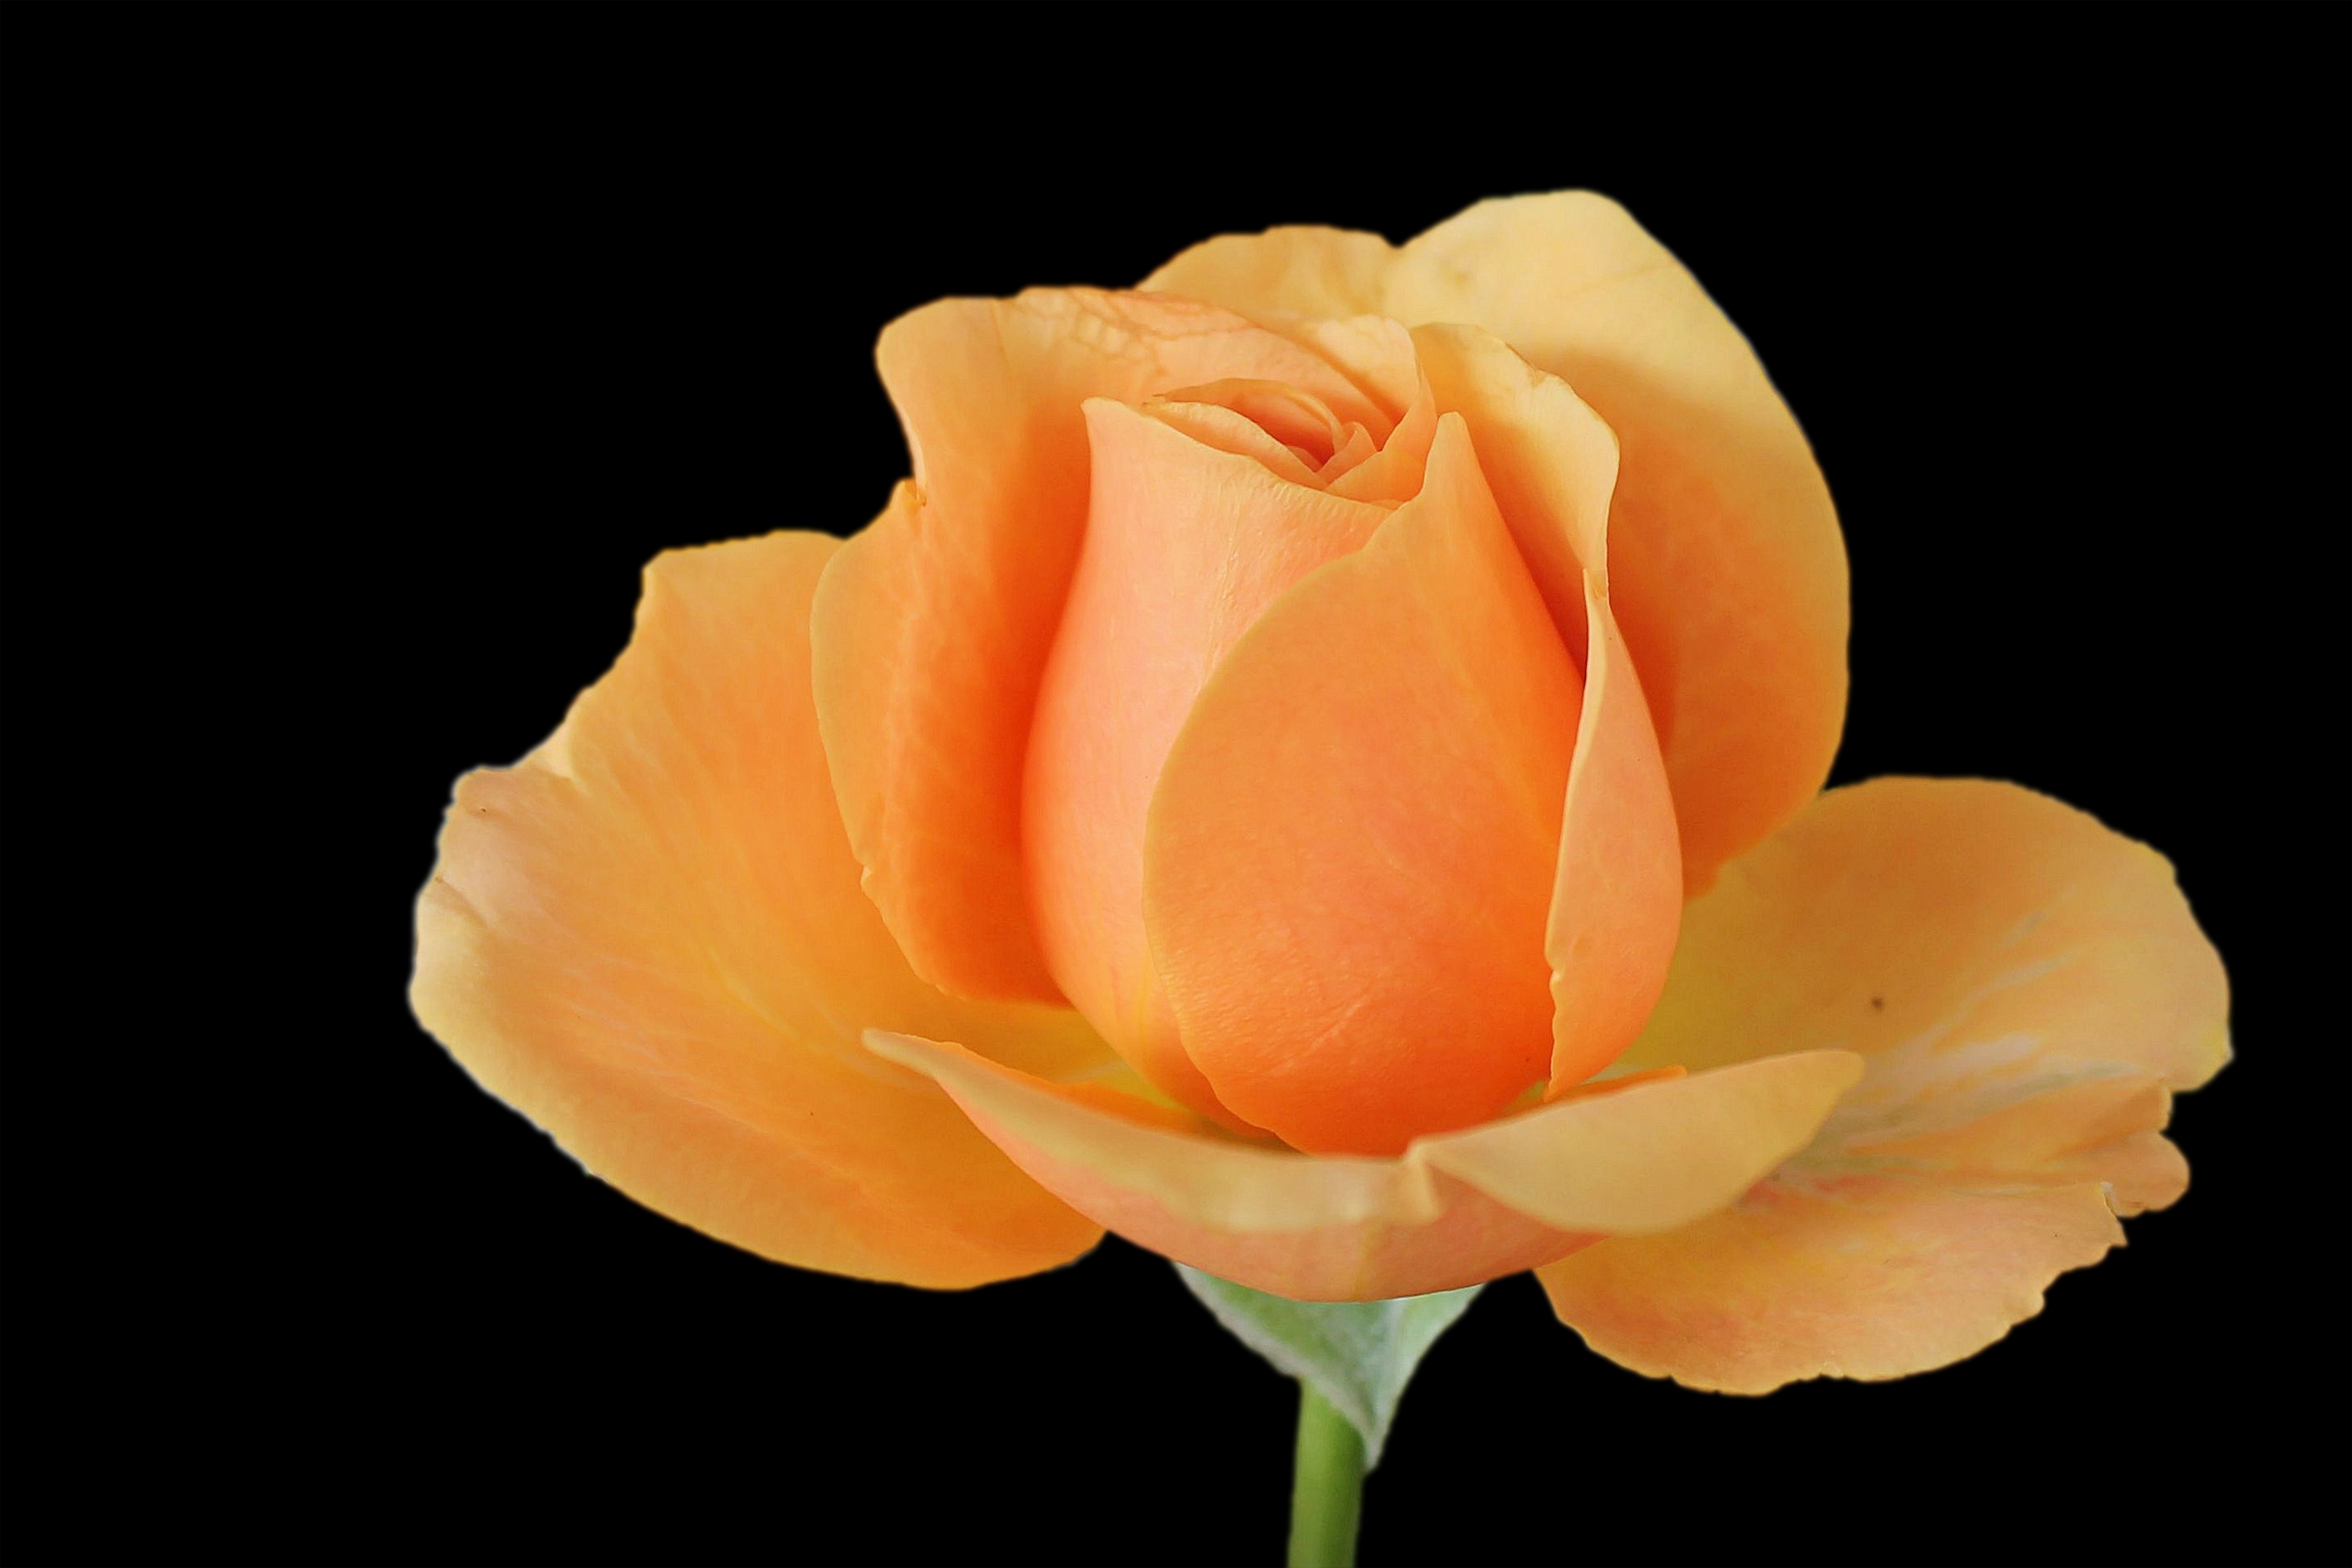
blossom, plant, flower, petal, bloom, rose, orange, yellow, macro photography, flowering plant, garden roses, rose family, plant stem, land plant, austrian briar, pastelfaren